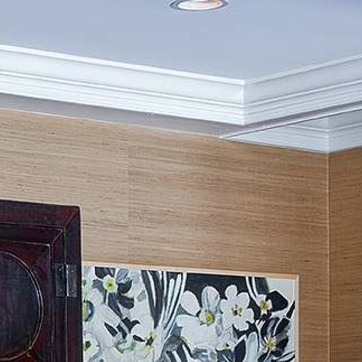
Material: wallpaper